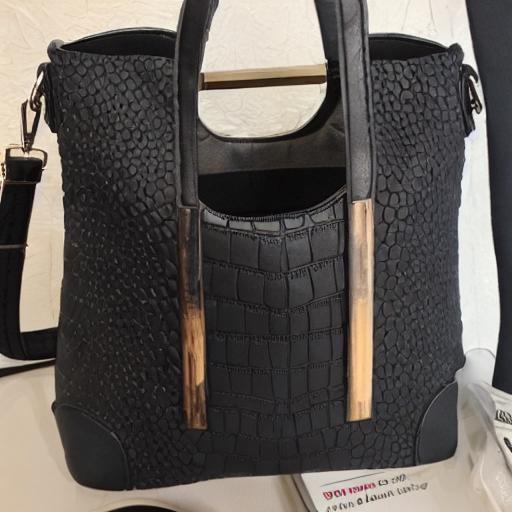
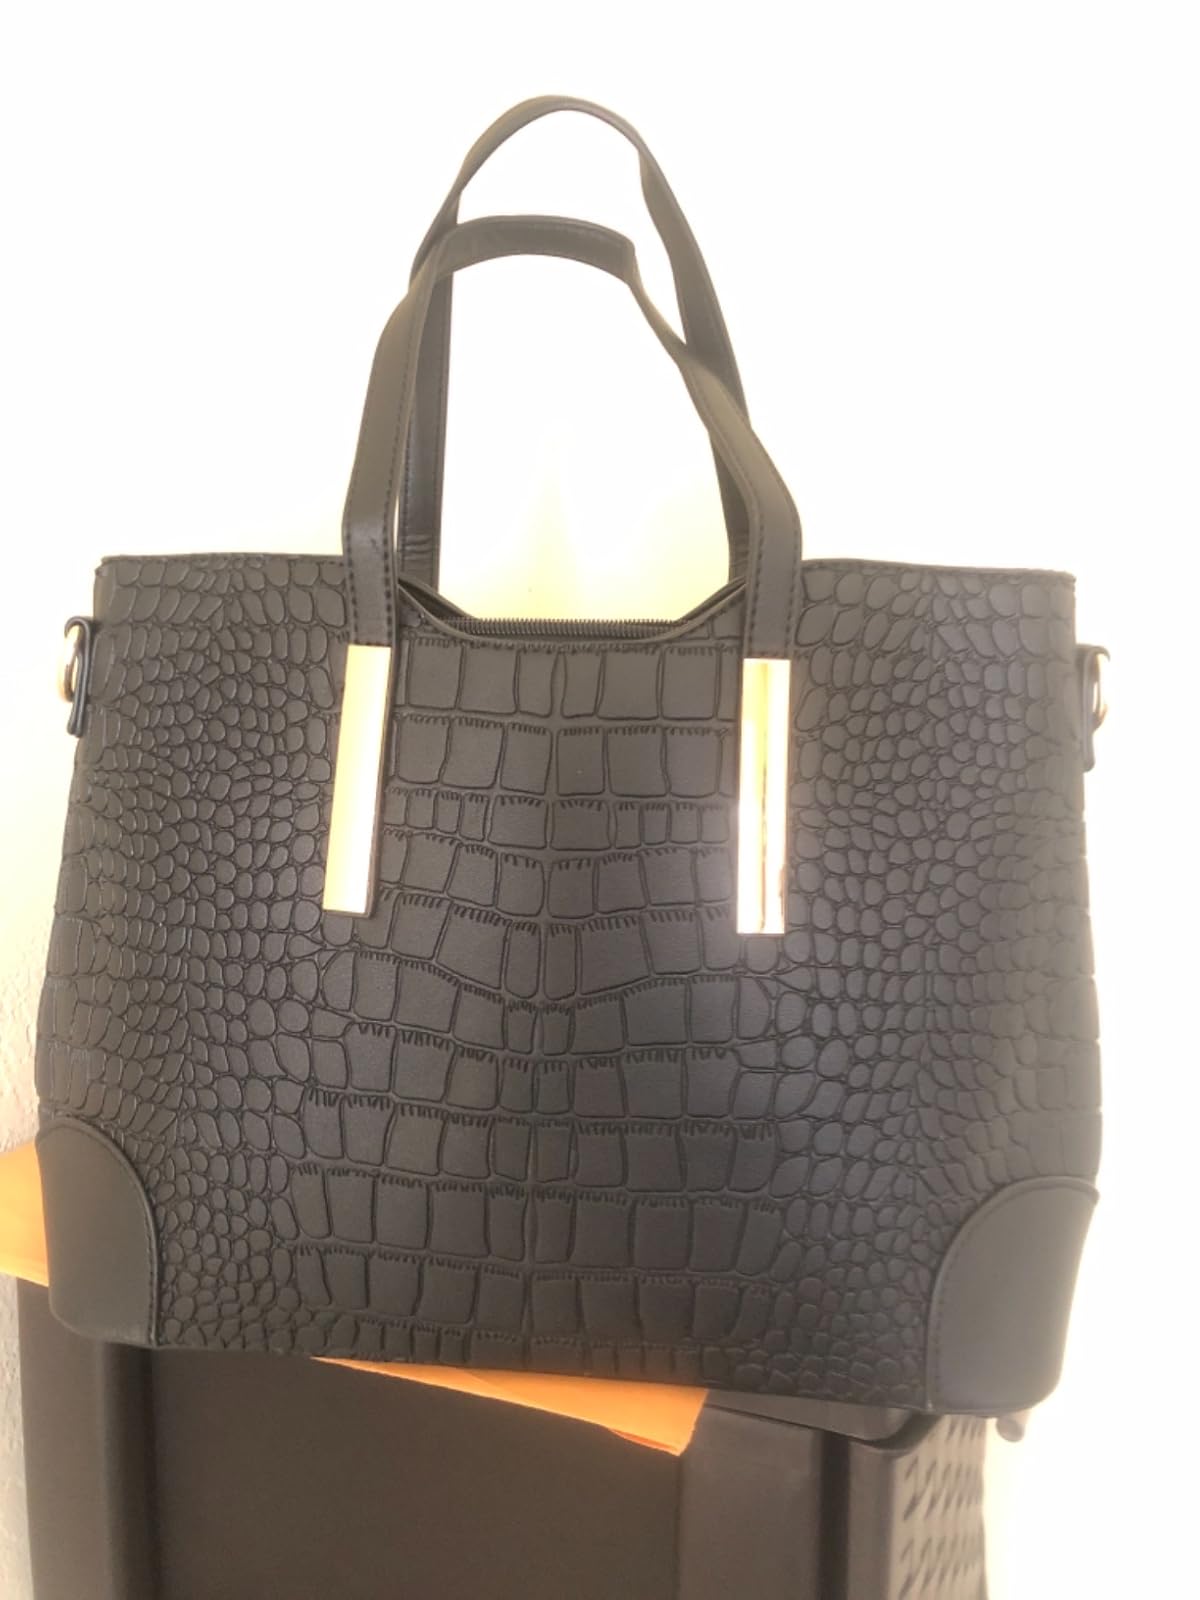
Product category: accessories_handbag
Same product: no